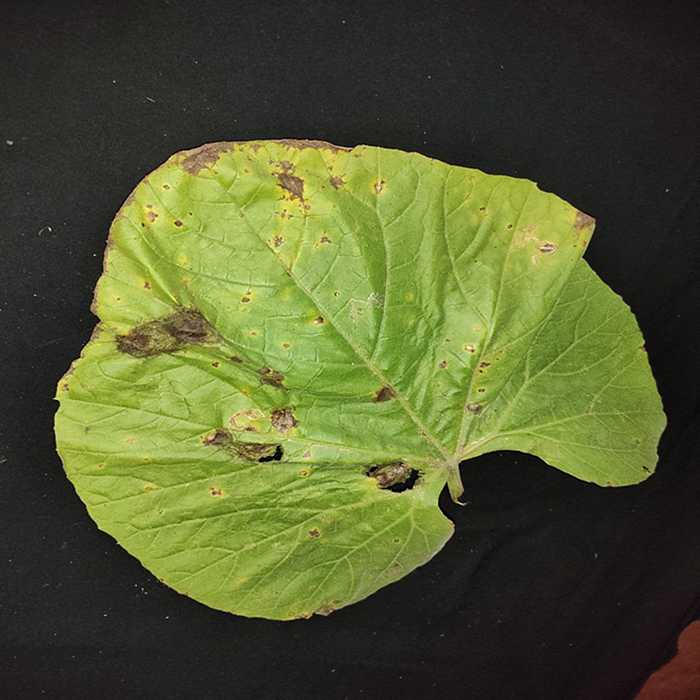
Plant: Bottle gourd
Label: Downey mildew